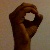
The image shows a hand gesture representing the letter 'O' in Indian Sign Language.